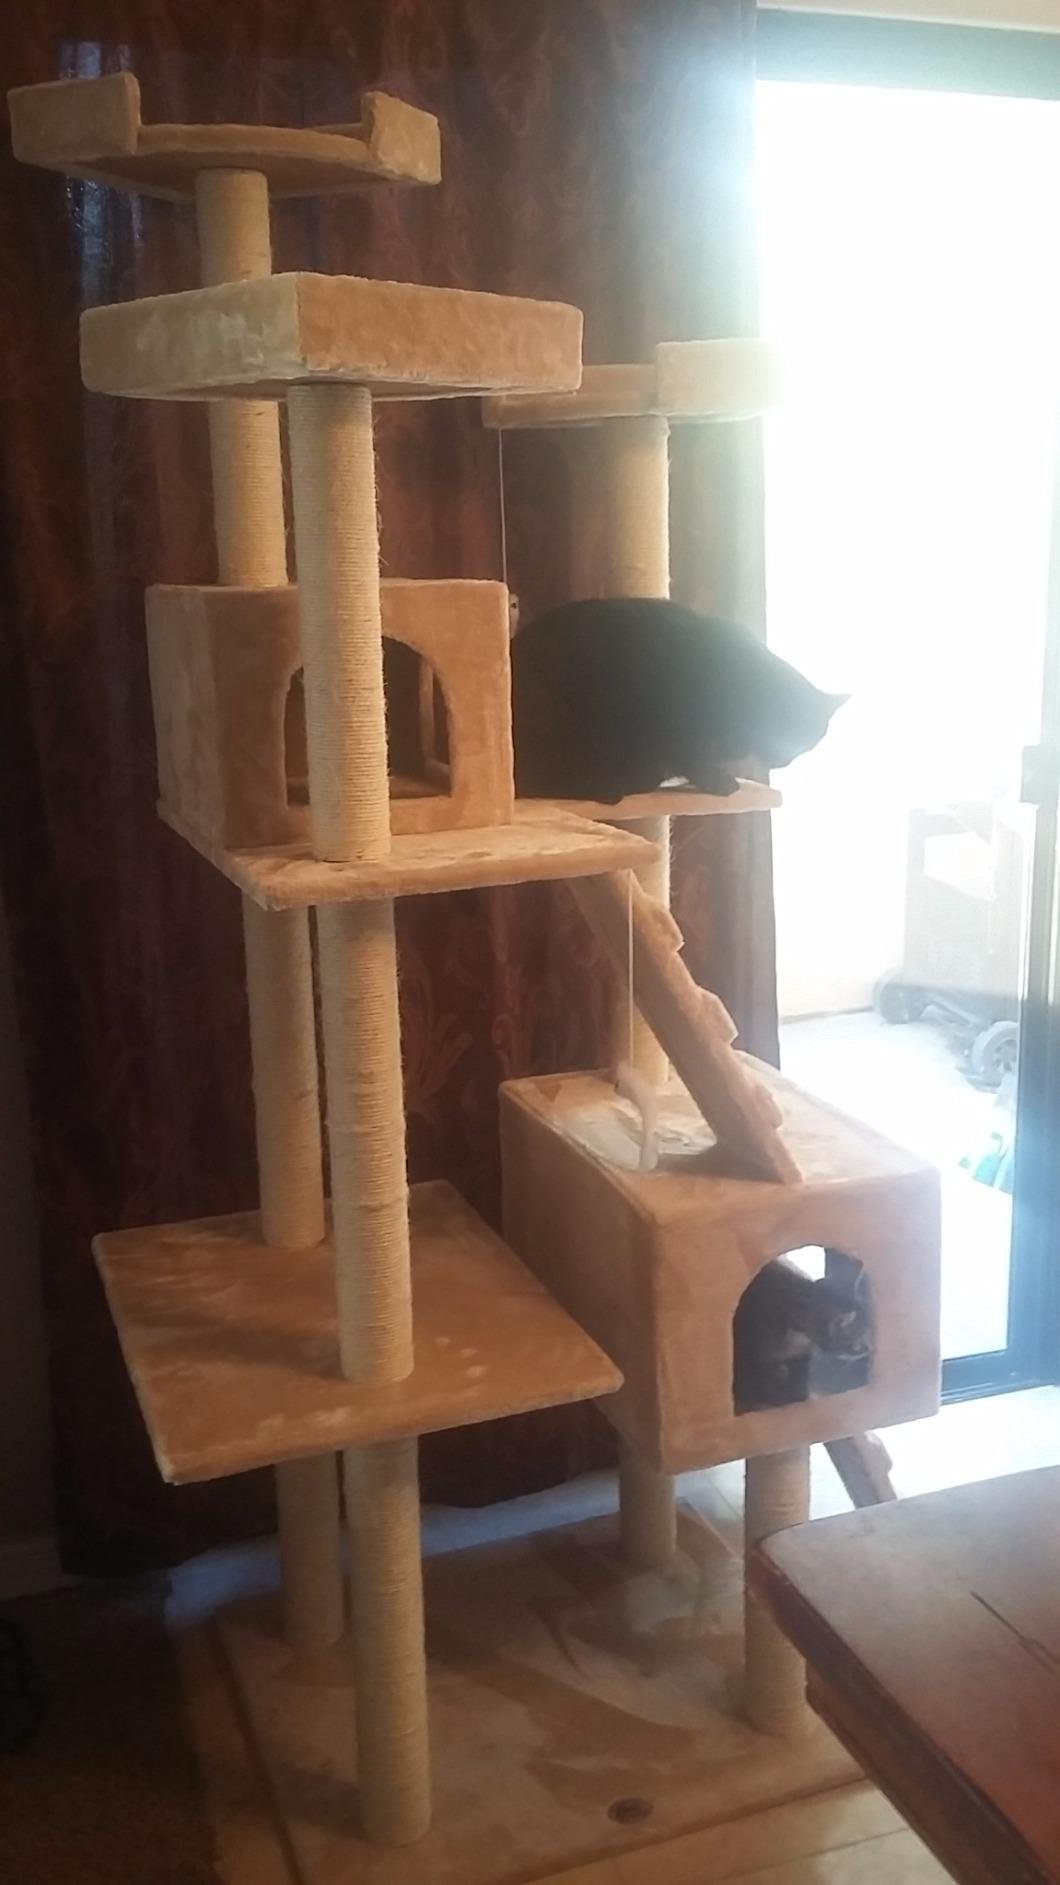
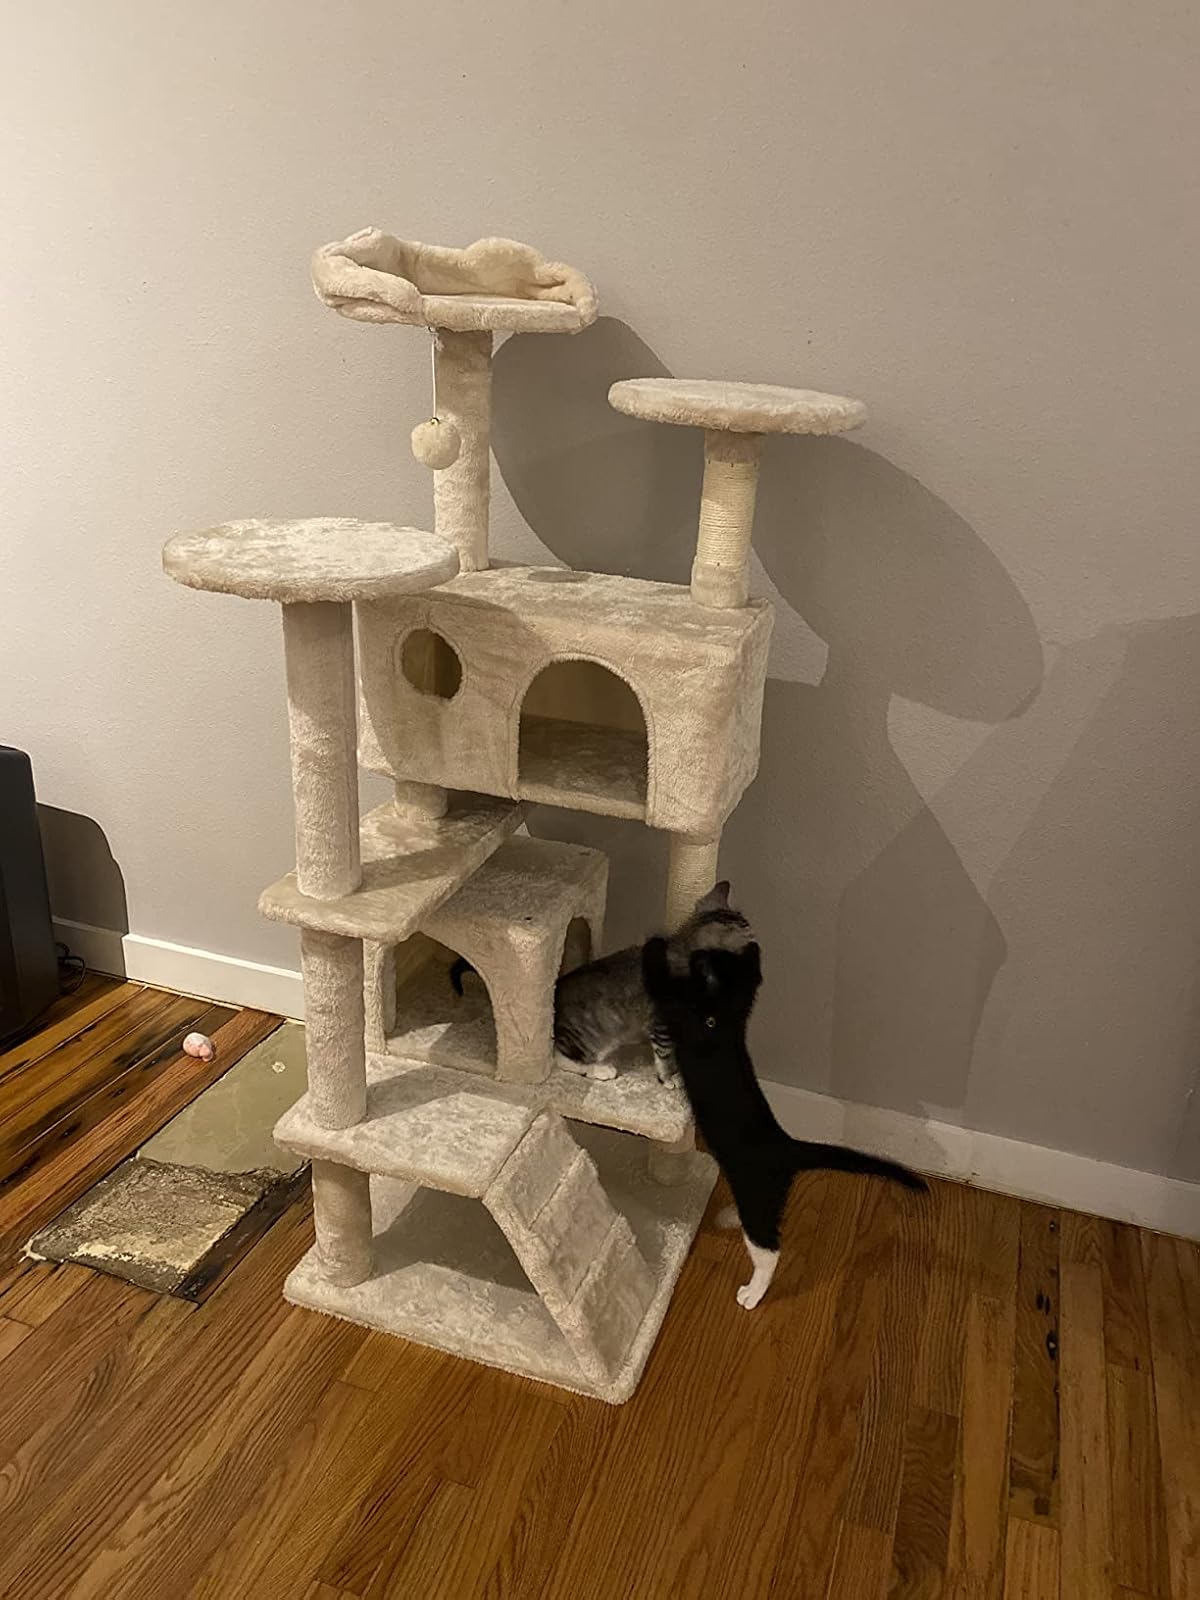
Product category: items_cat tree
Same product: no